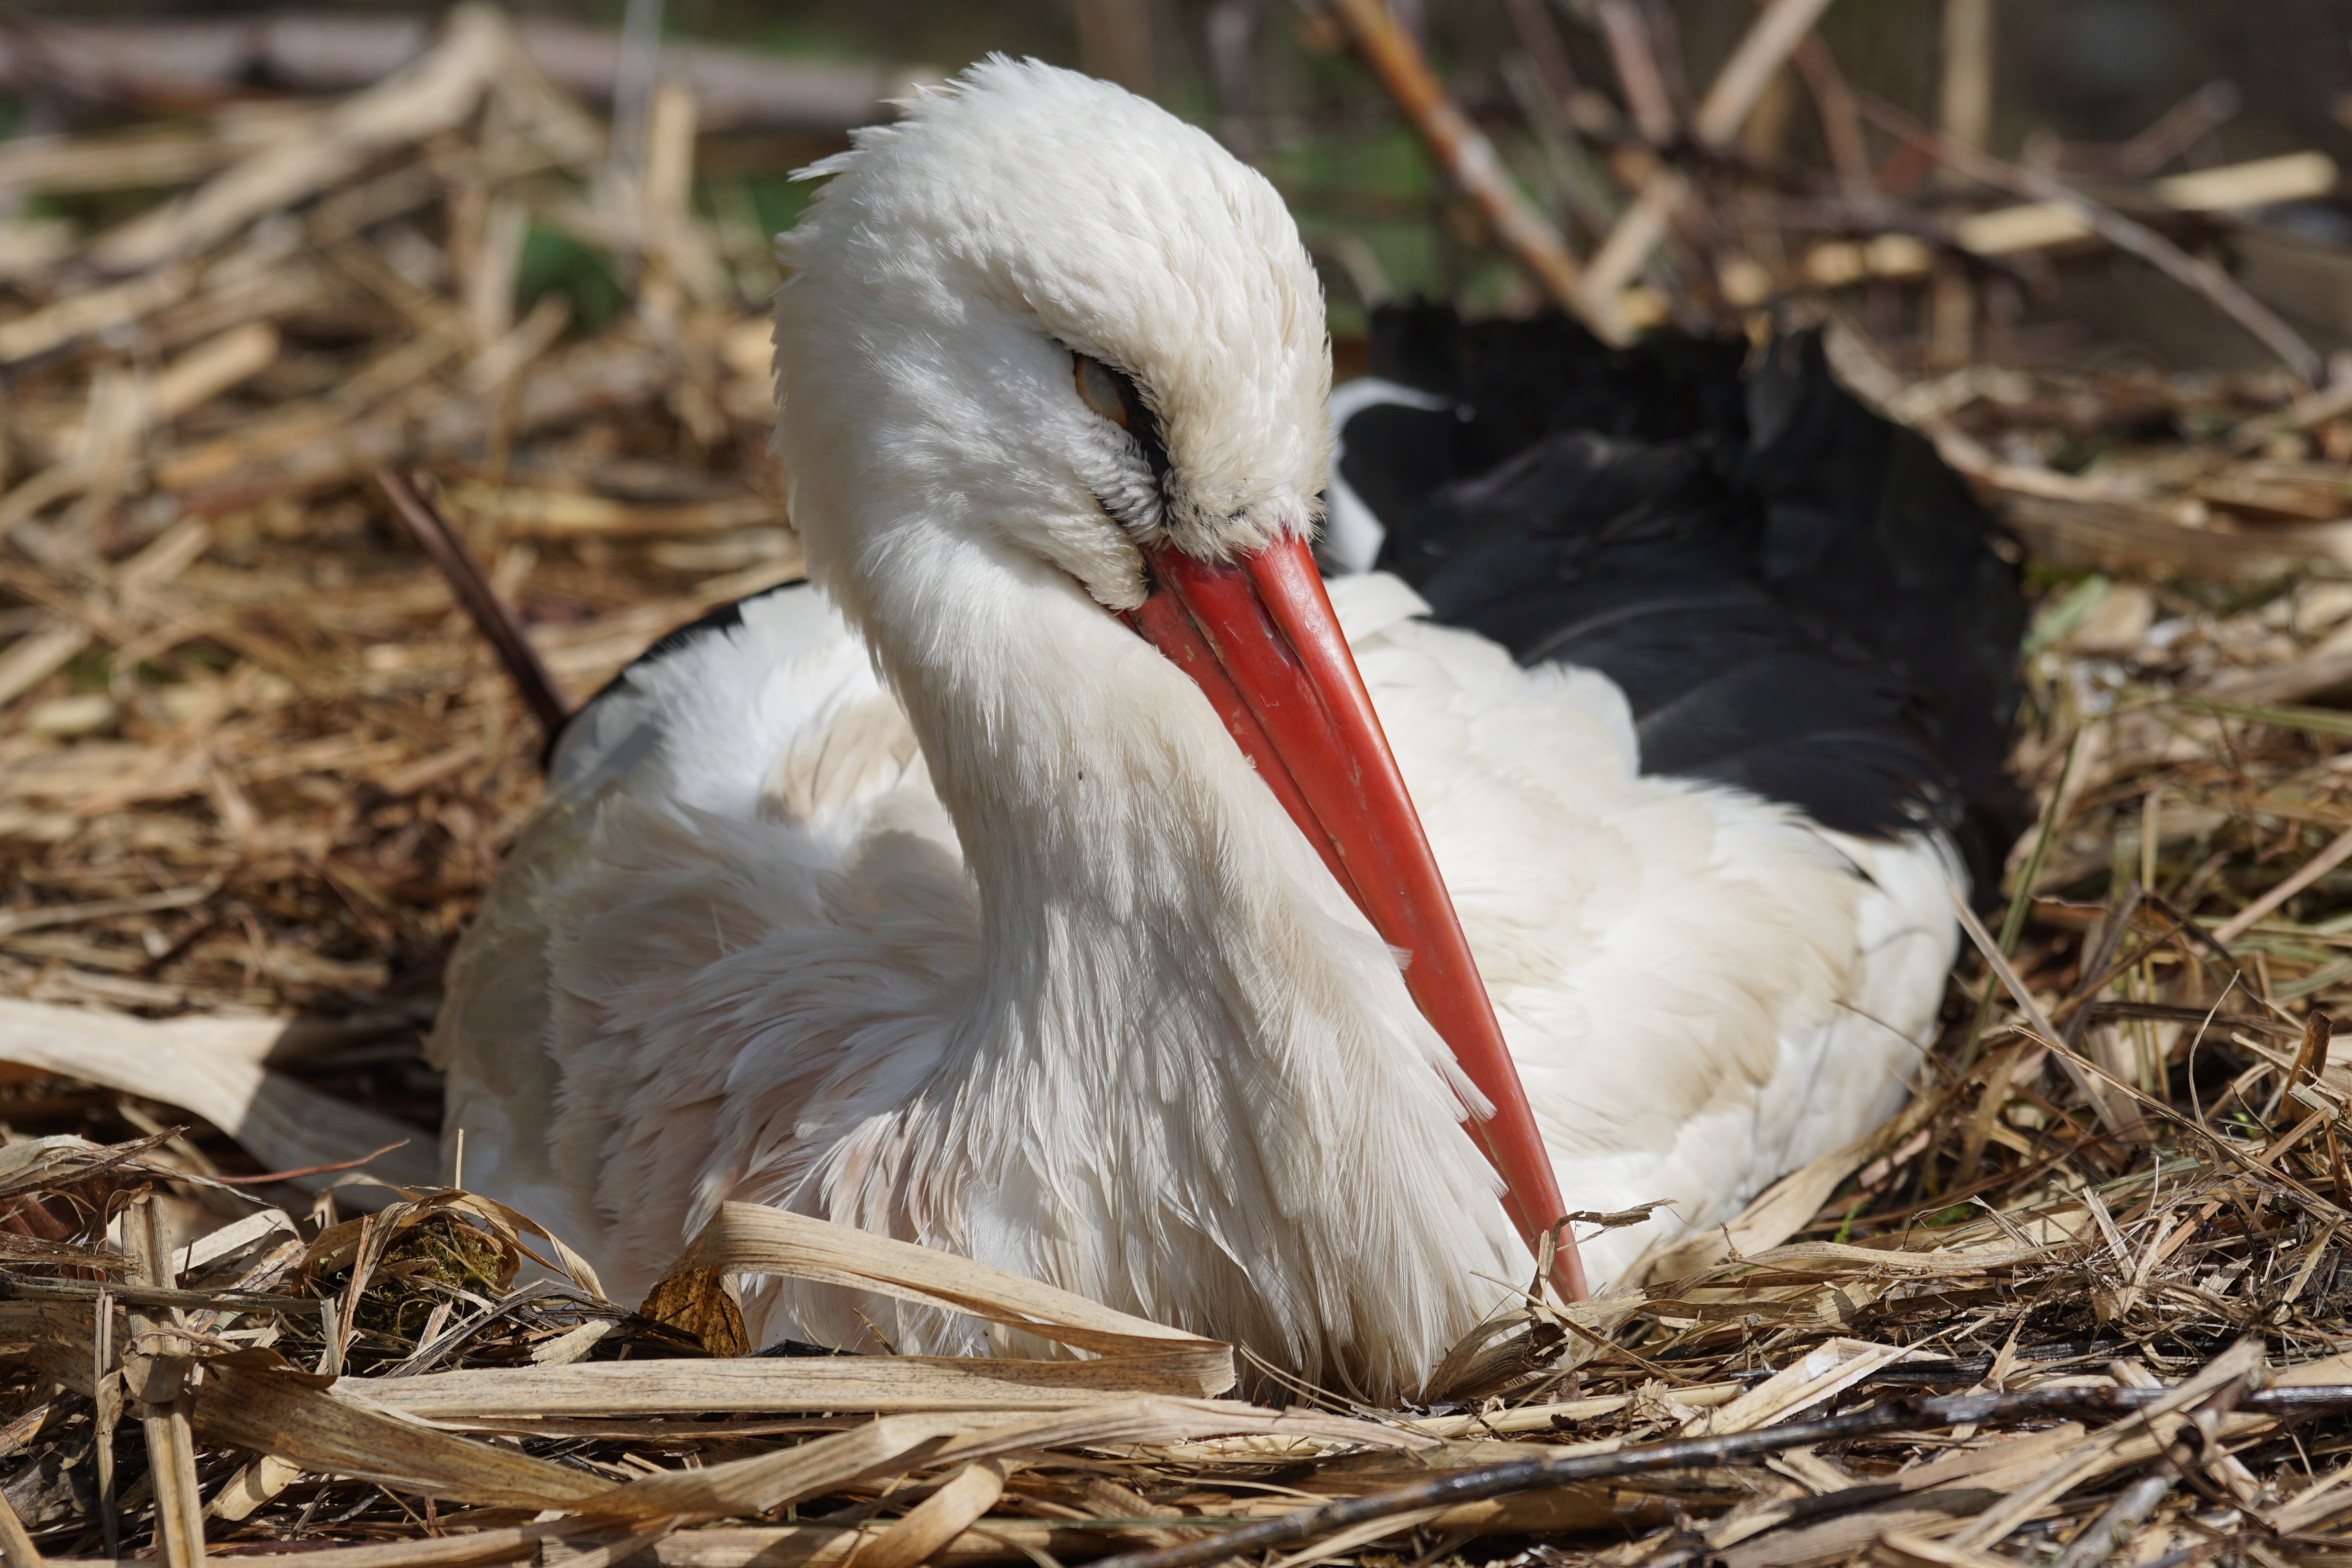
nature, bird, wing, seabird, wildlife, zoo, beak, freedom, fauna, stork, close up, vertebrate, nest, water bird, breed, white stork, rattle stork, storchennest, ciconia ciconia, ciconiiformes